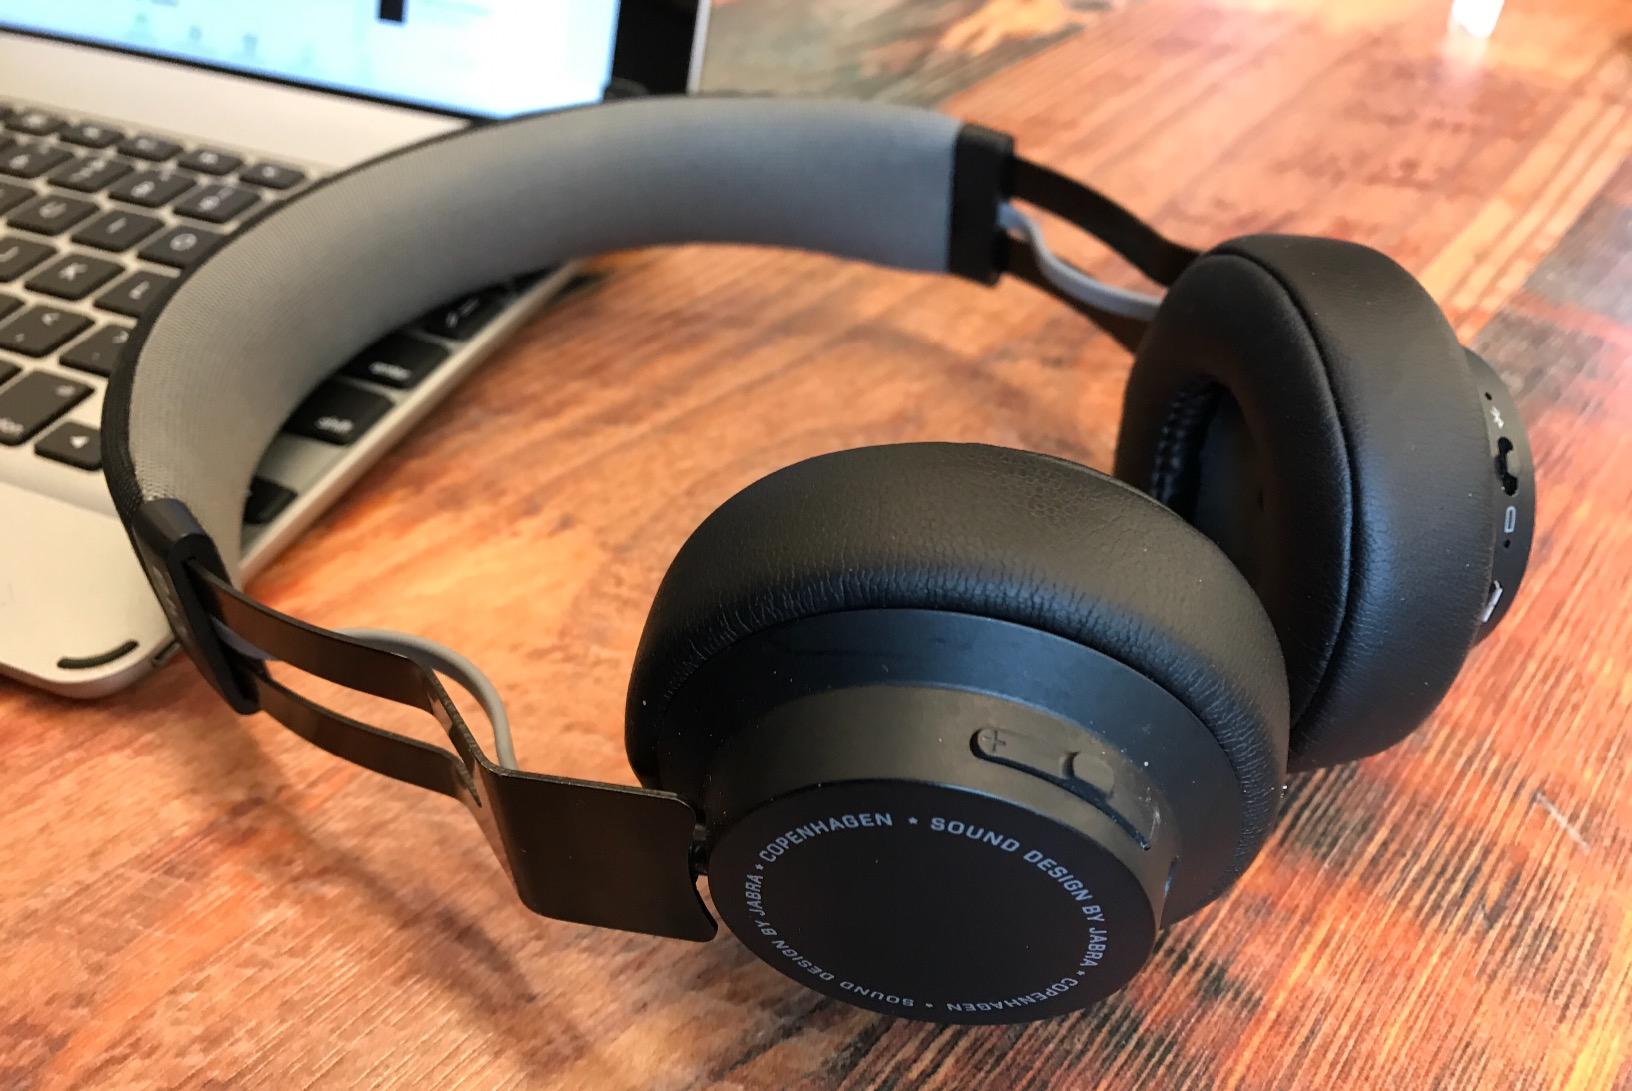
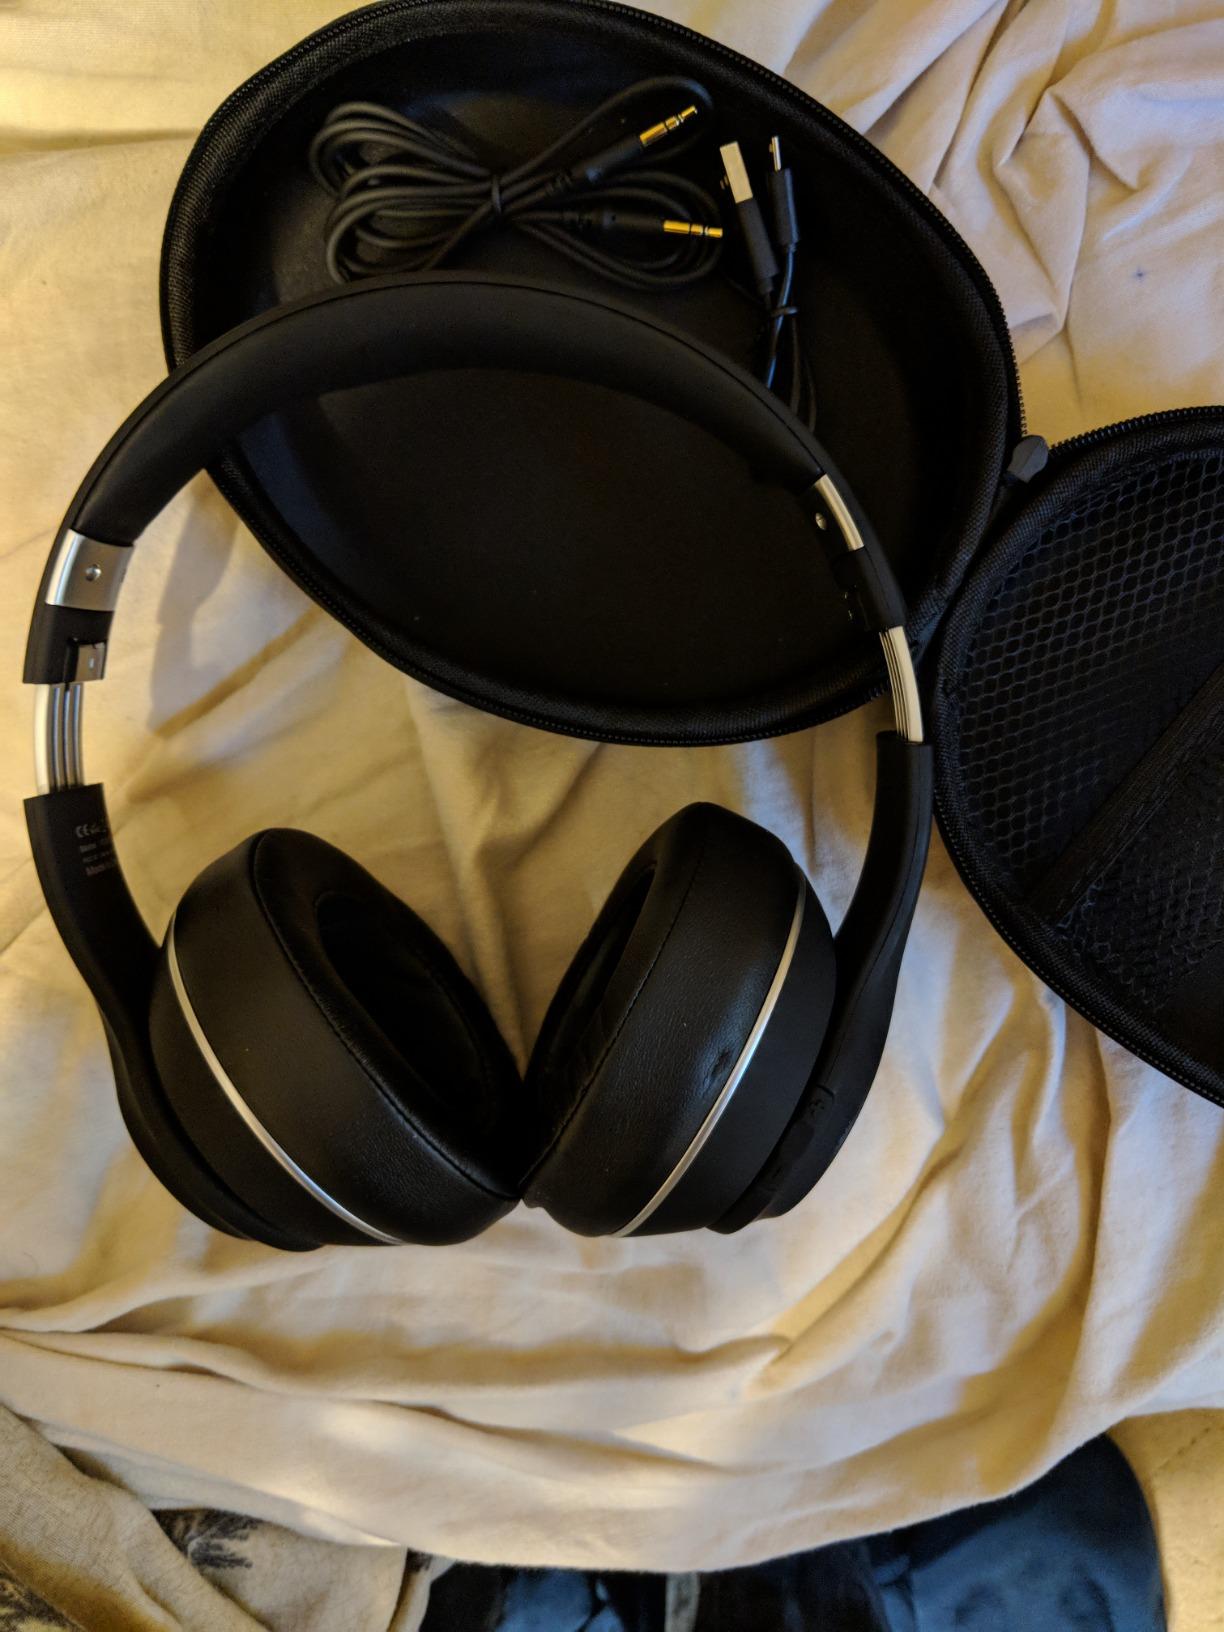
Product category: headphones
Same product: no